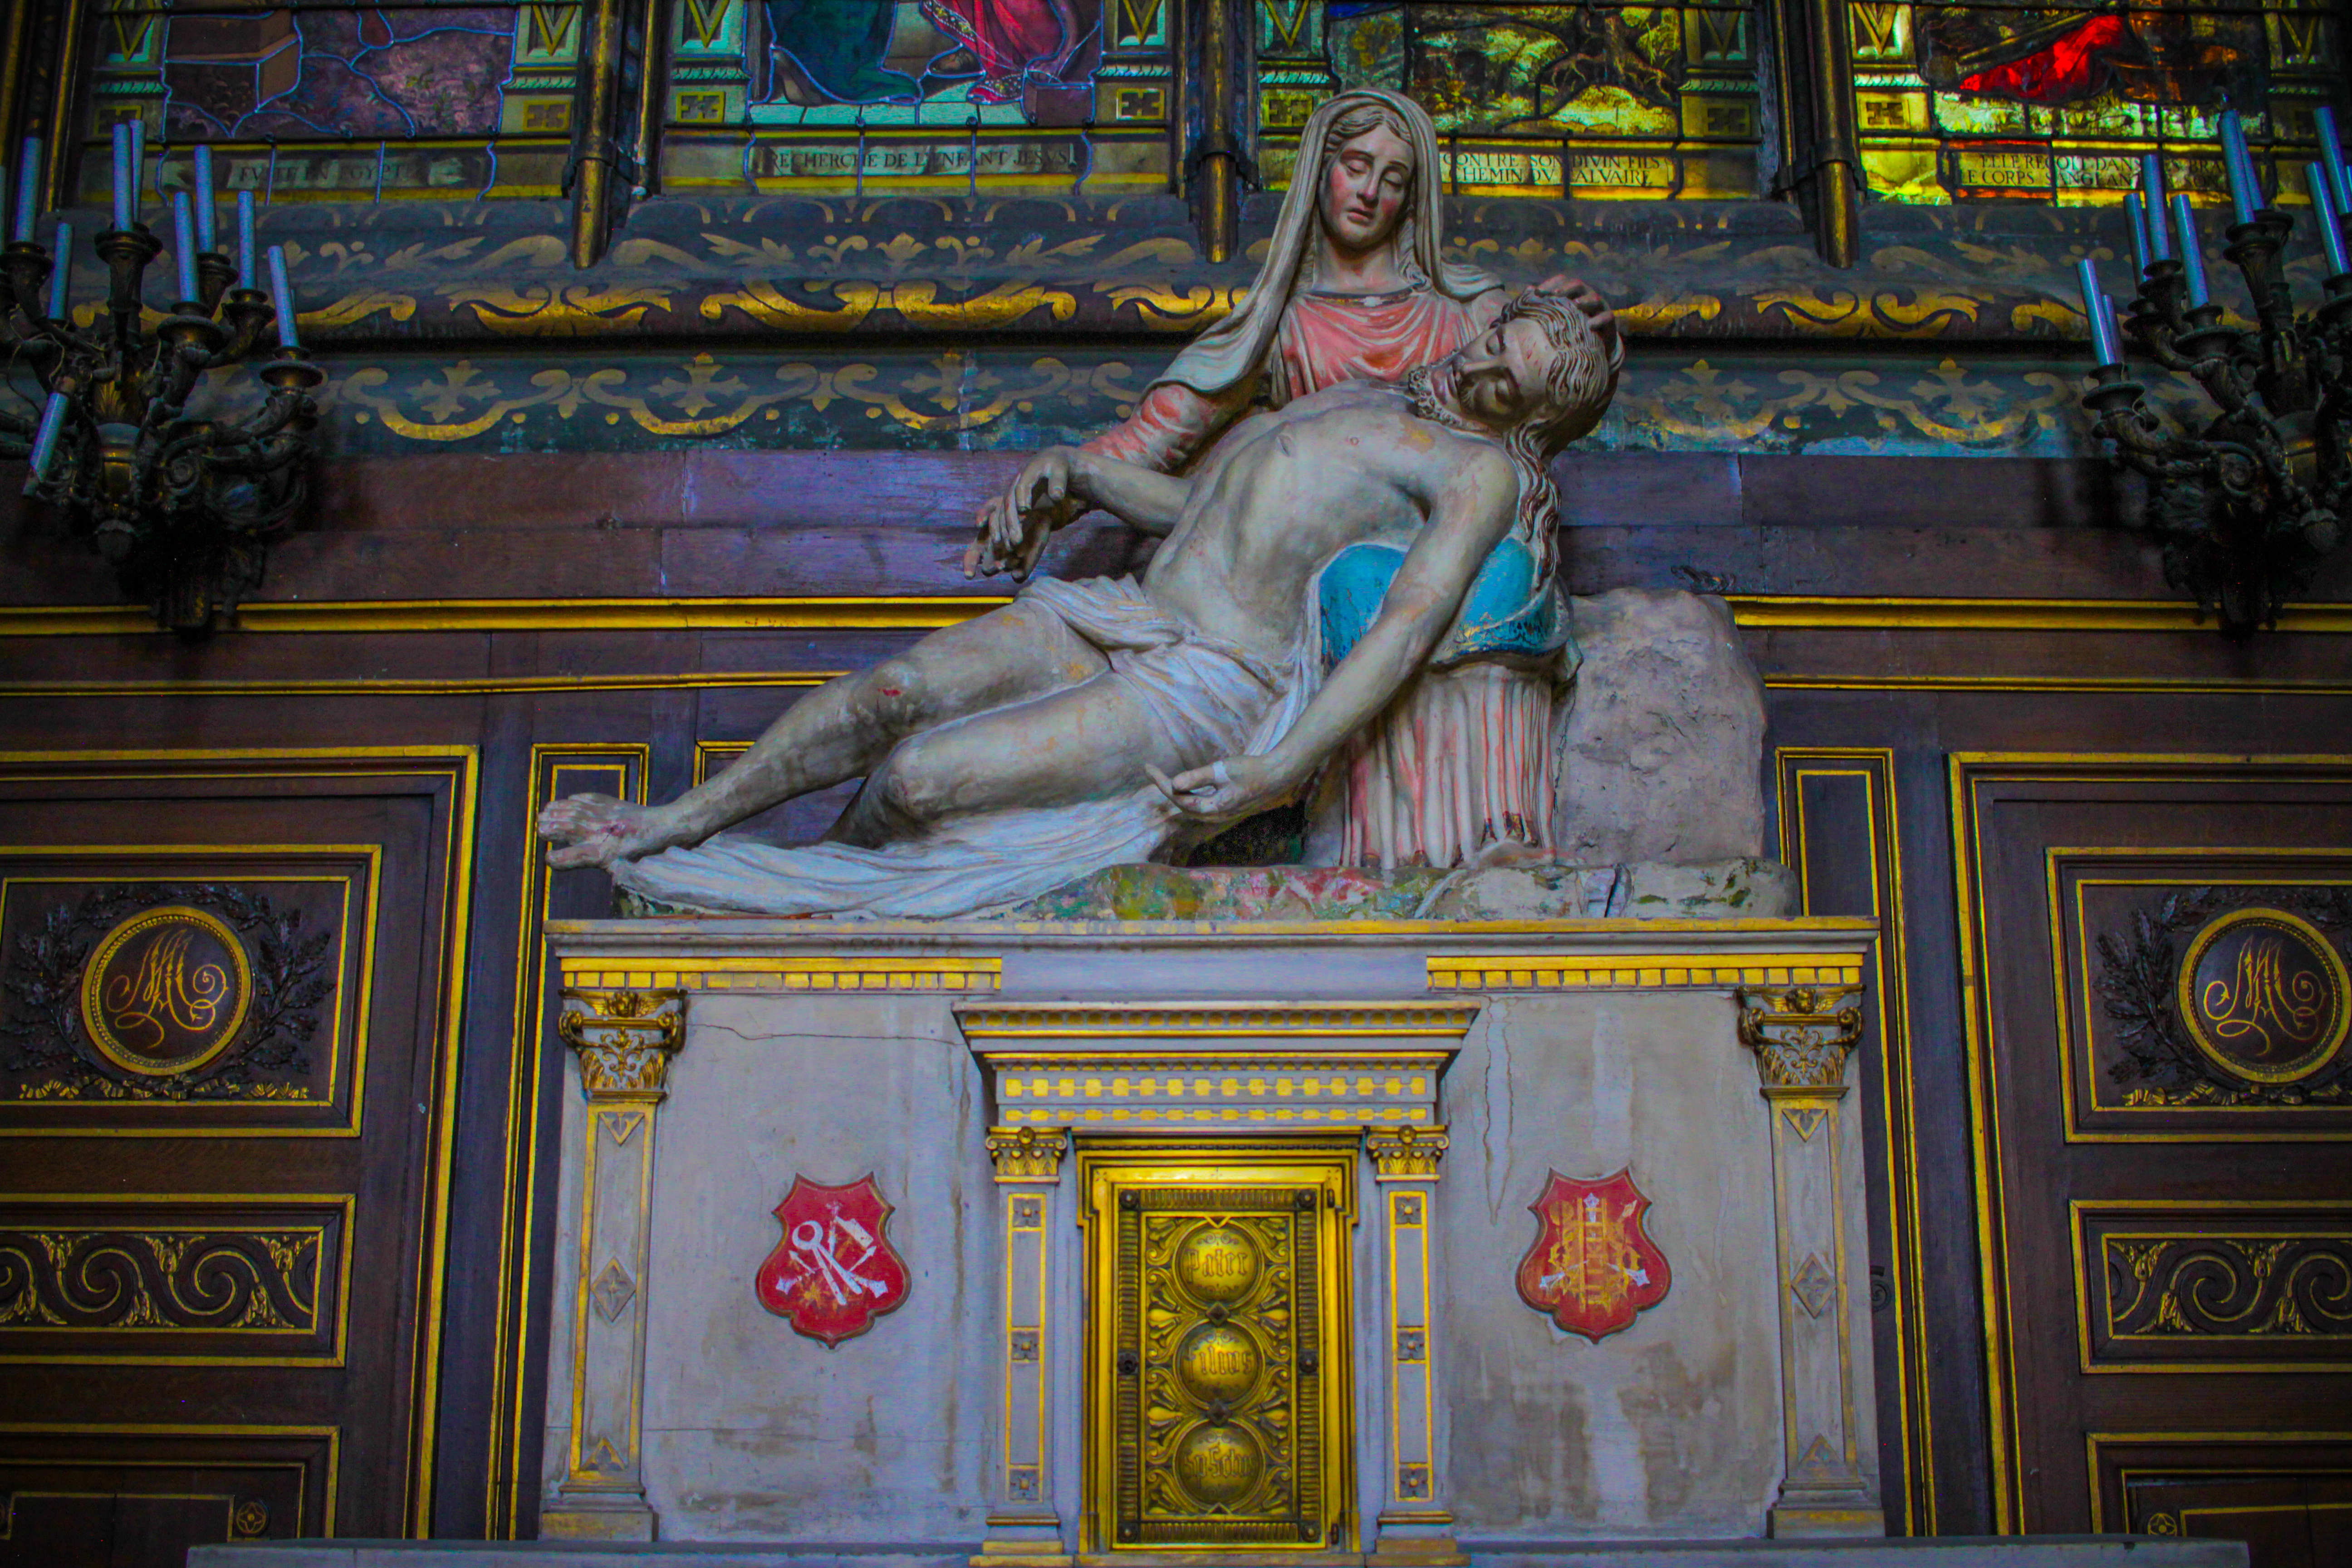
statue, jesus, mary, saint eustache, paris, france, art, religion, temple, place of worship, tourist attraction, shrine, mythology, visual arts, carving, cathedral